Question: Please indicate a possible affordance area of the hold_book that can be used for holding
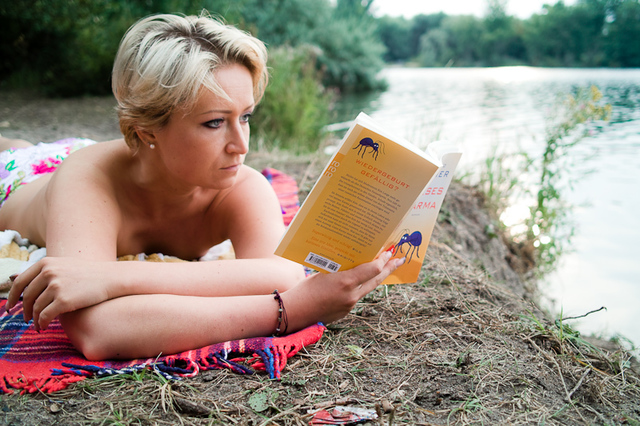
Answer: [265.5, 97.5, 479.5, 295.5]